Nayan (Mongol prince)

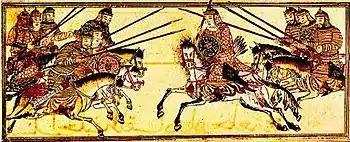
Mongol heavy cavalry - Mongols fighting Mongols in battle

Kublai Khan had suspicions, and justifiable fears, of co-operation between Nayan and Kaidu, and sent his leading general Bayan to investigate. One contemporary source relates that Nayan invited Bayan to a feast, but forewarned of a trap, Bayan escaped. Whatever the truth of this incident, Bayan was sent with an army to occupy Karakorum in order to block Kaidu from moving eastward and joining Nayan. Kublai himself, despite his advanced age of 72 years, raised another army and rapidly moved against Nayan in Manchuria. The speed and scale of Kublai's response meant that the various rebels were given very limited opportunities to co-ordinate their movements and concentrate their forces, and left them open to being defeated individually. The imperial fleet moved great quantities of supplies to the mouth of the Liao River to support the campaign. Nayan was himself encamped on the banks of the same river further inland. Kublai directed his forces from a palanquin mounted on, or drawn by, four elephants.